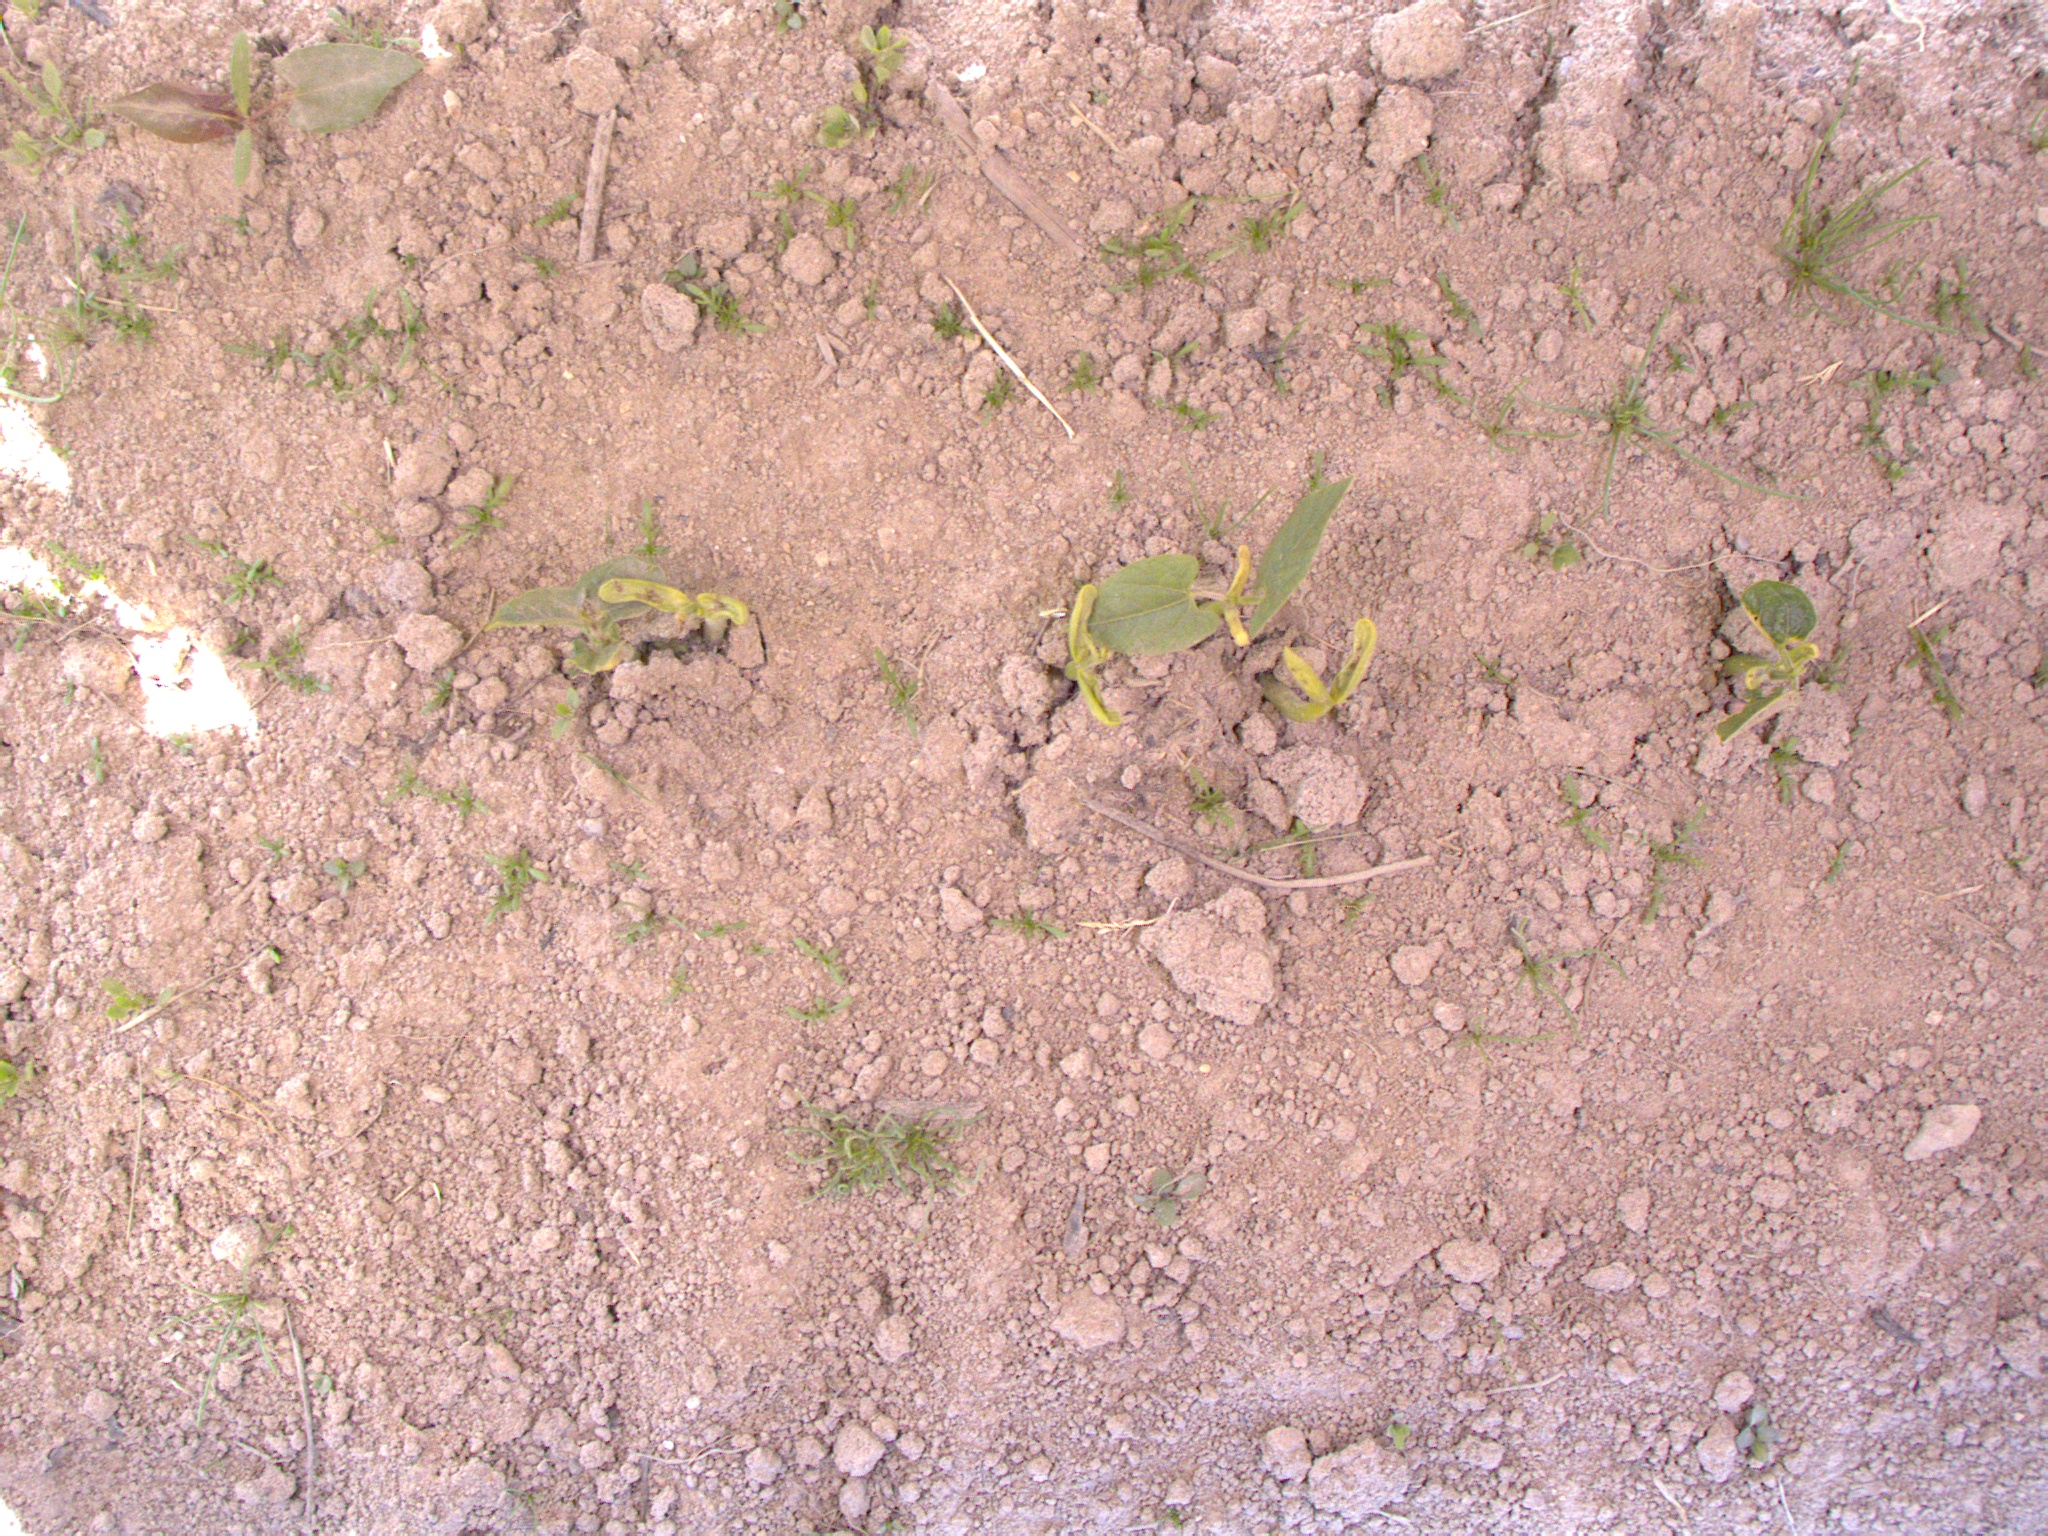
Crop: bean
Objects: bean, bean, bean, bean, bean, stem_bean, stem_bean, stem_bean, stem_bean, stem_bean